Dynamic Chord

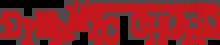

Dynamic Chord (stylized as DYNAMIC CHORD) is a Japanese otome musical-themed visual novel game series developed and published by Honeybee Black. The games follow the musical careers and personal lives of several bands under the "Dynamic Chord" agency and music label. Each games feature different protagonist who develops a love story with the band members. An anime adaptation by Studio Pierrot premiered on October 5, 2017.